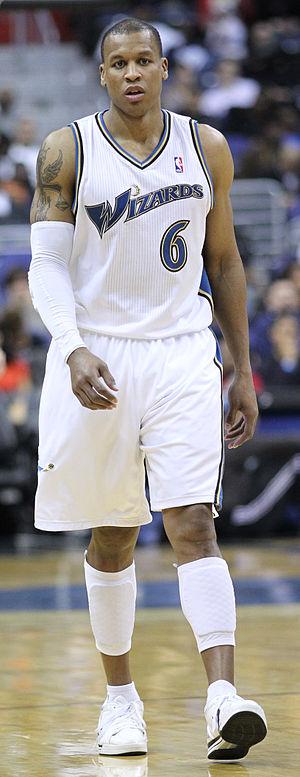
Maurice Eugene Evans, né le 8 novembre 1978 à Wichita, Kansas, est un basketteur professionnel américain évoluant aux postes d'arrière et d'ailier.